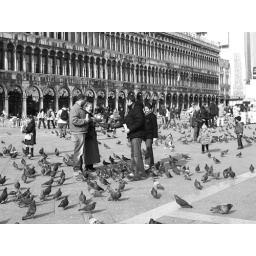
This pigeon photo is in black and white....